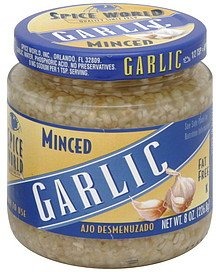
Item Name: Spice World, Garlic Minced, 8 Ounce
Value: 8.0
Unit: Ounce

Price: 3.49